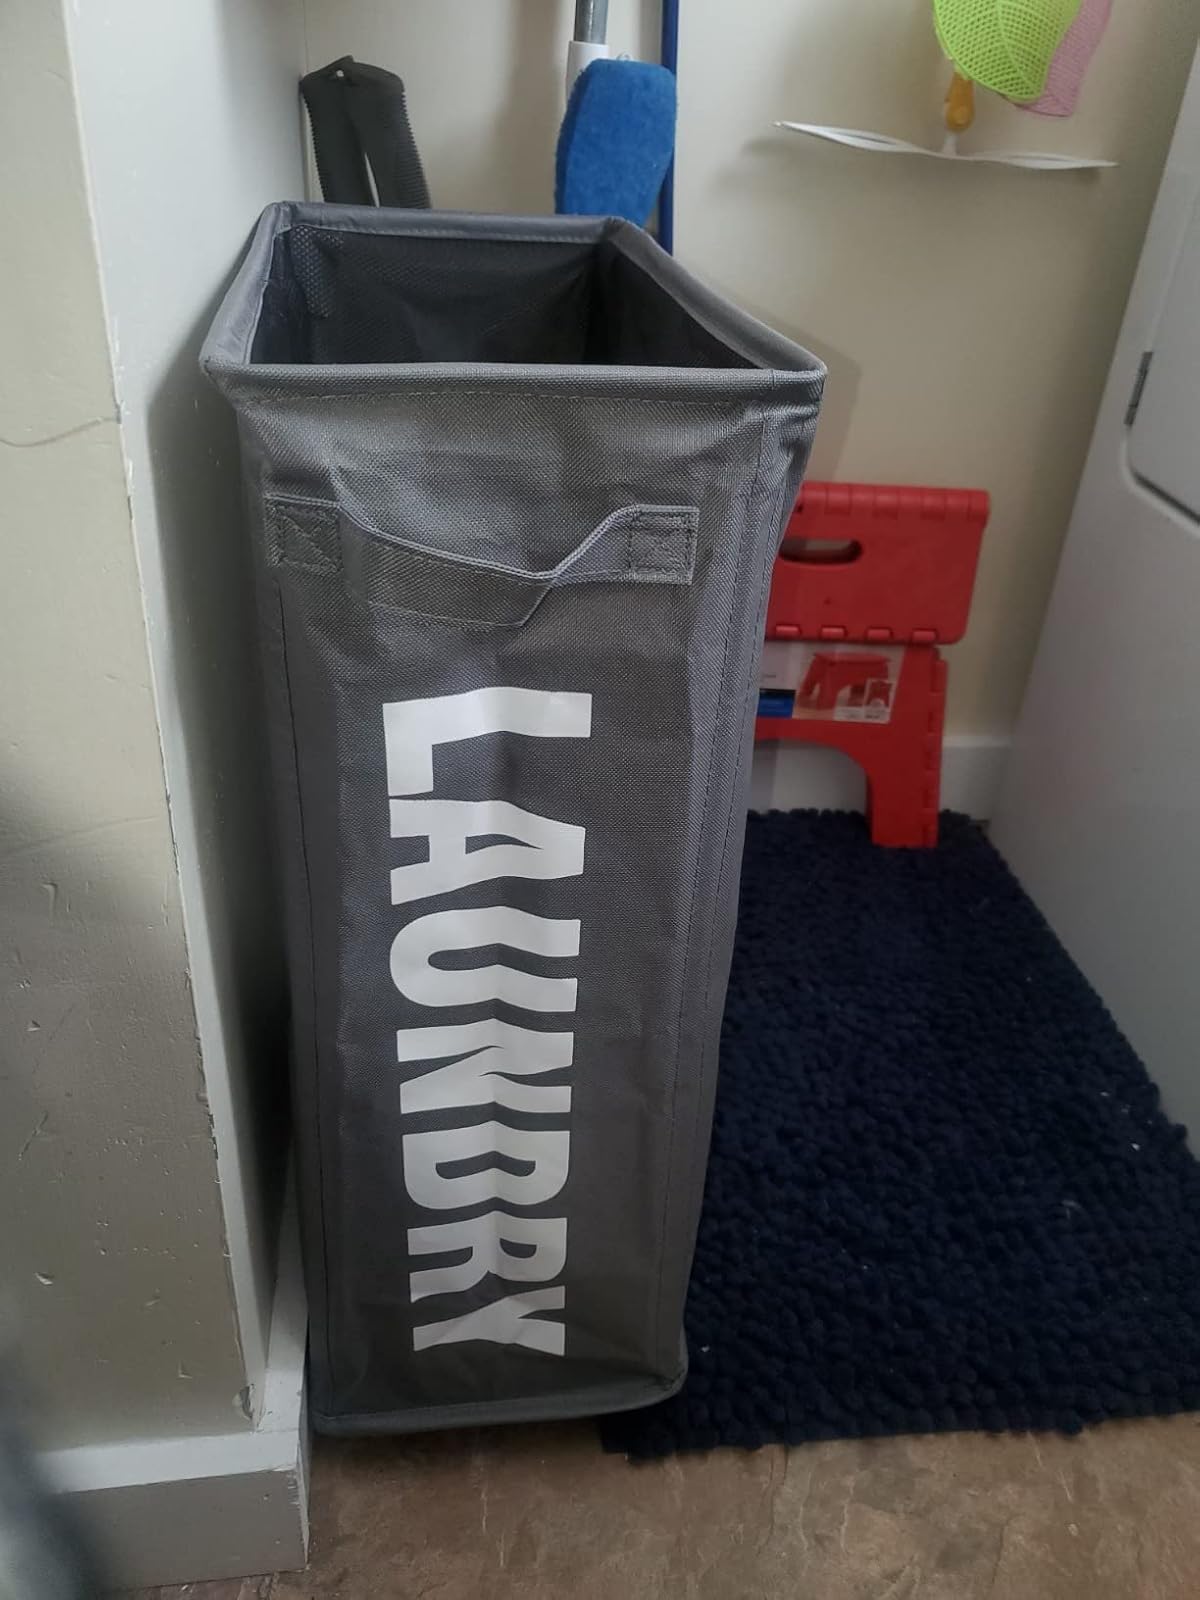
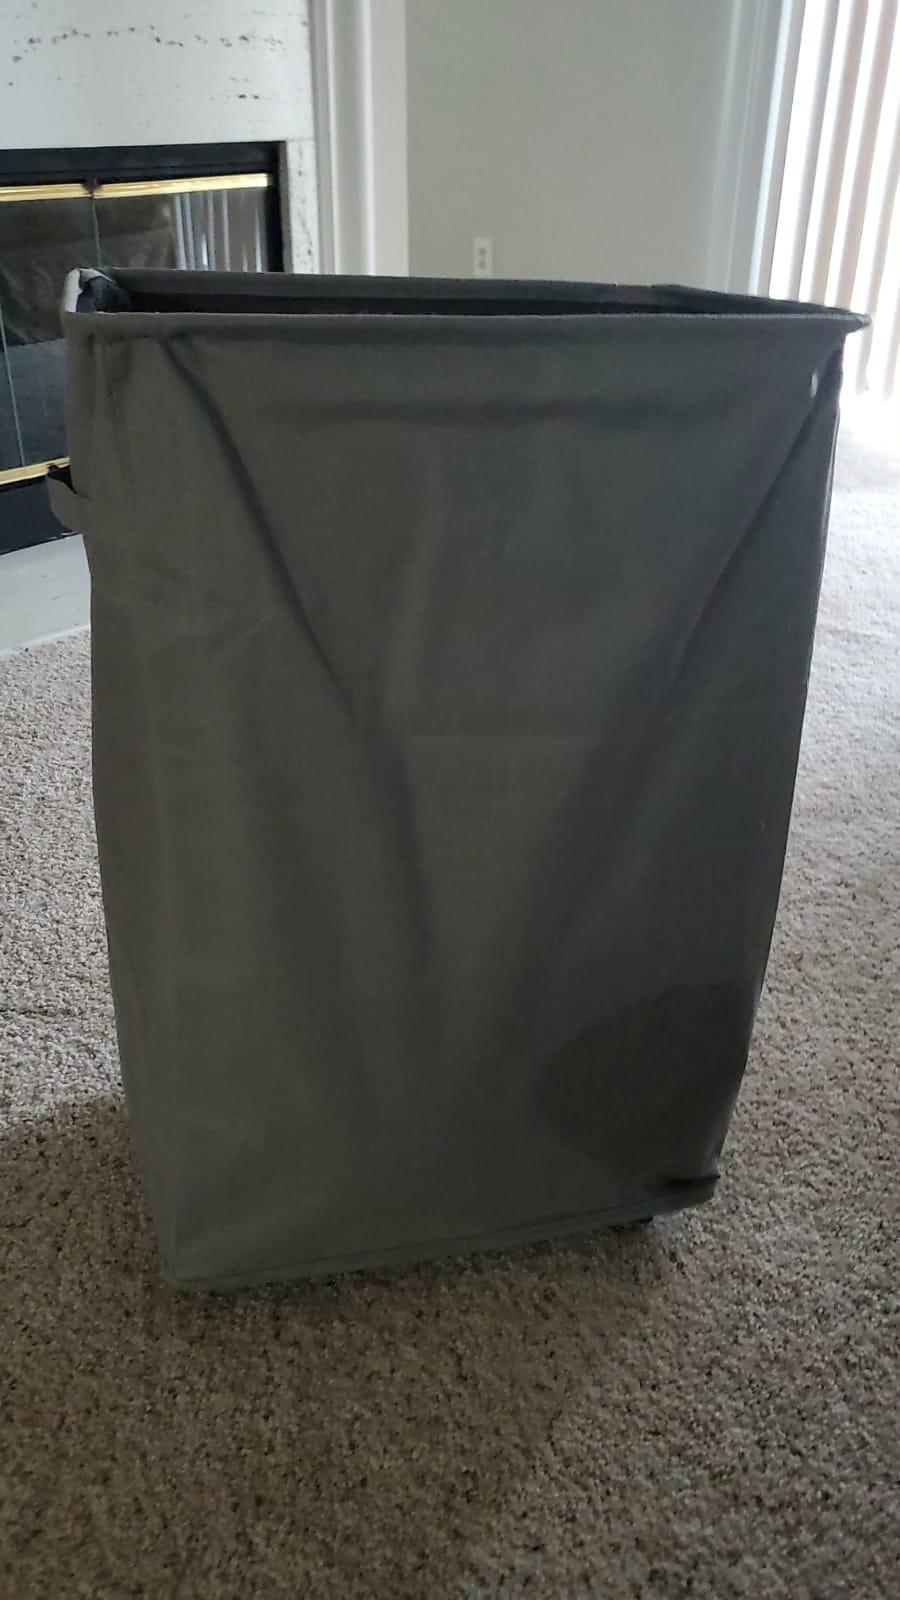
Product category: items_hamper
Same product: no